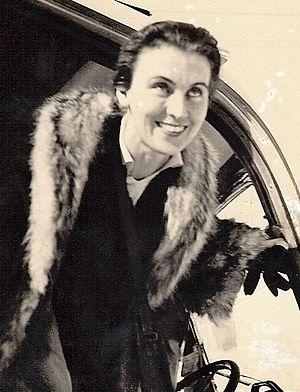
Andrée Martinerie
Andrée Martinerie, née le 17 avril 1917 à Belley et morte en 1997, est une écrivaine française, lauréate du prix des libraires en 1961.